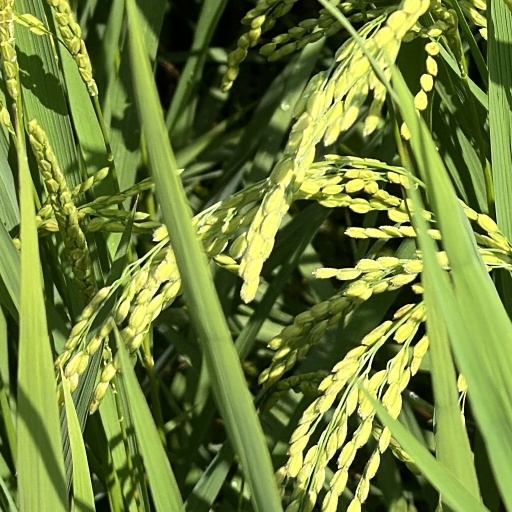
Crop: rice